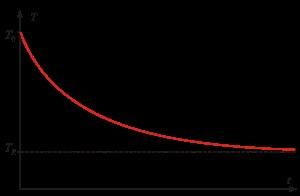
La loi de refroidissement de Newton, énoncée par Isaac Newton stipule que le taux de perte de chaleur d'un corps est proportionnel à la différence de température entre le corps et le milieu environnant. Cette formulation n'est pas très précise, et présuppose un milieu et un corps homogènes ainsi qu'un milieu à température constante.